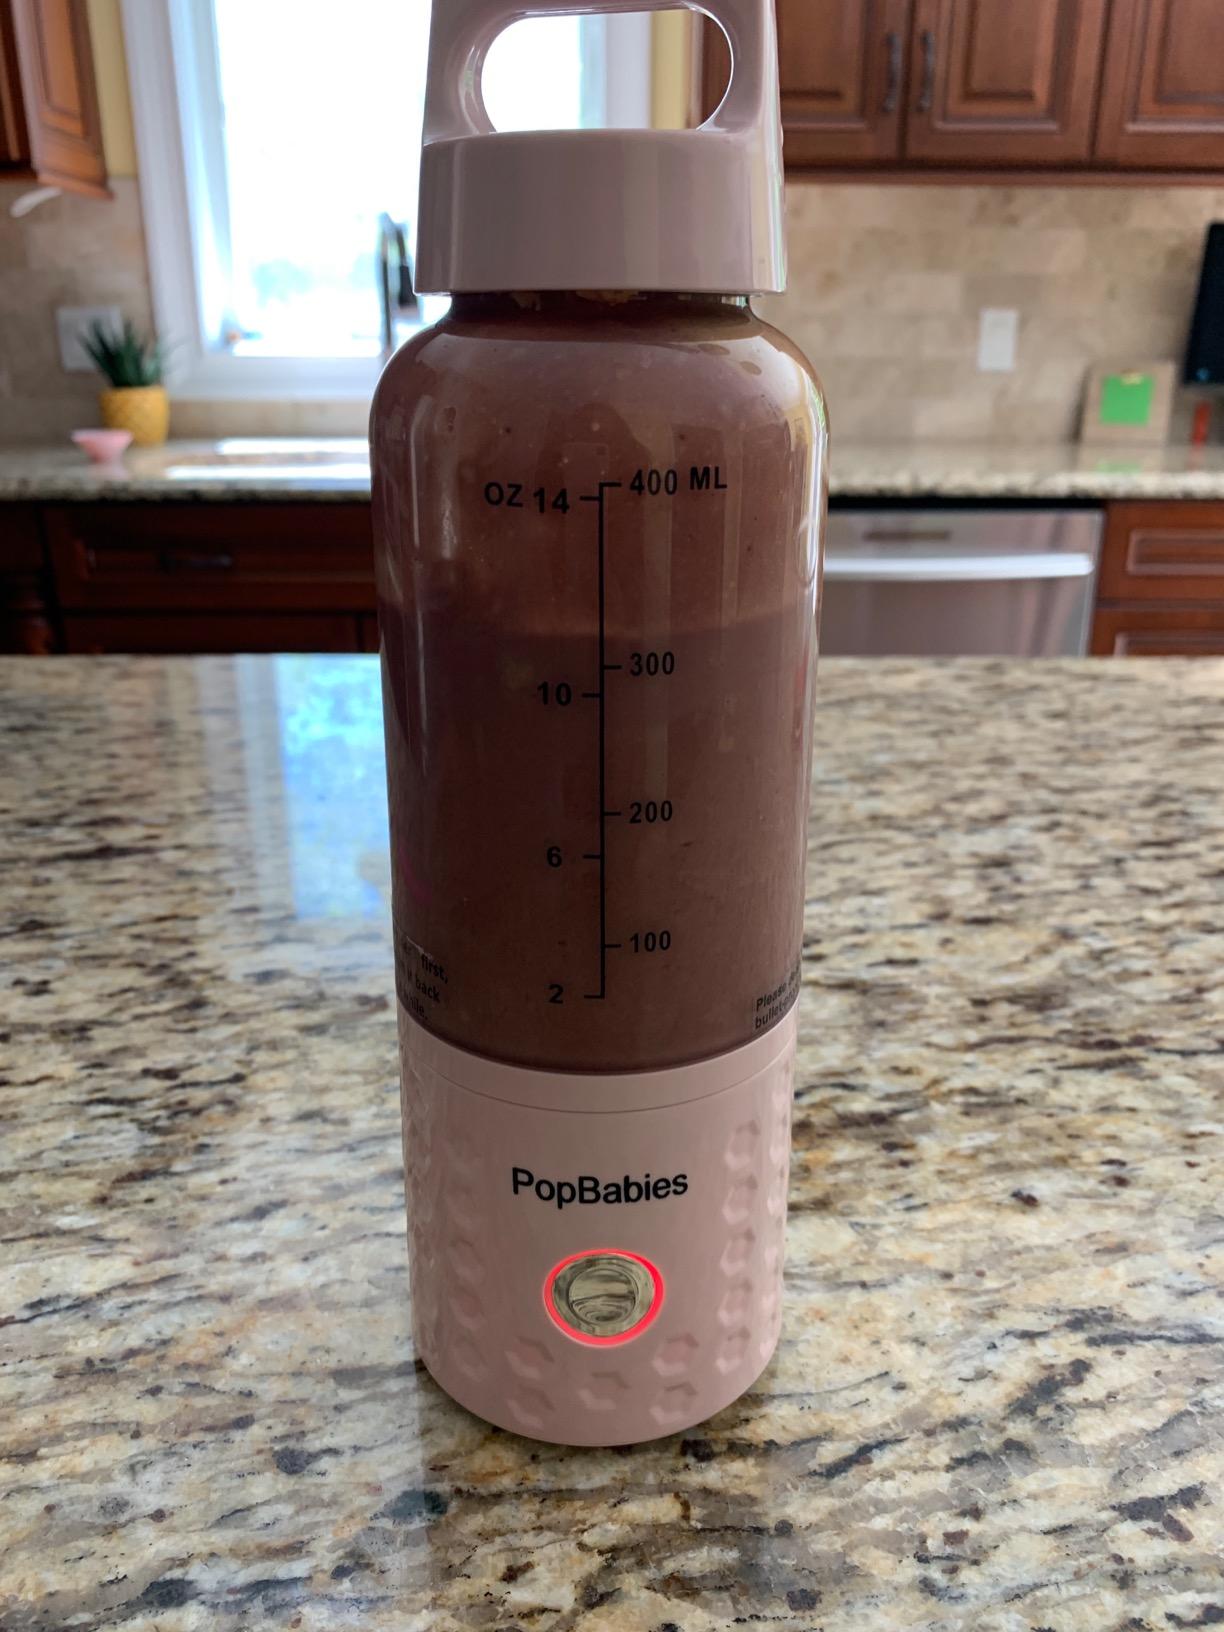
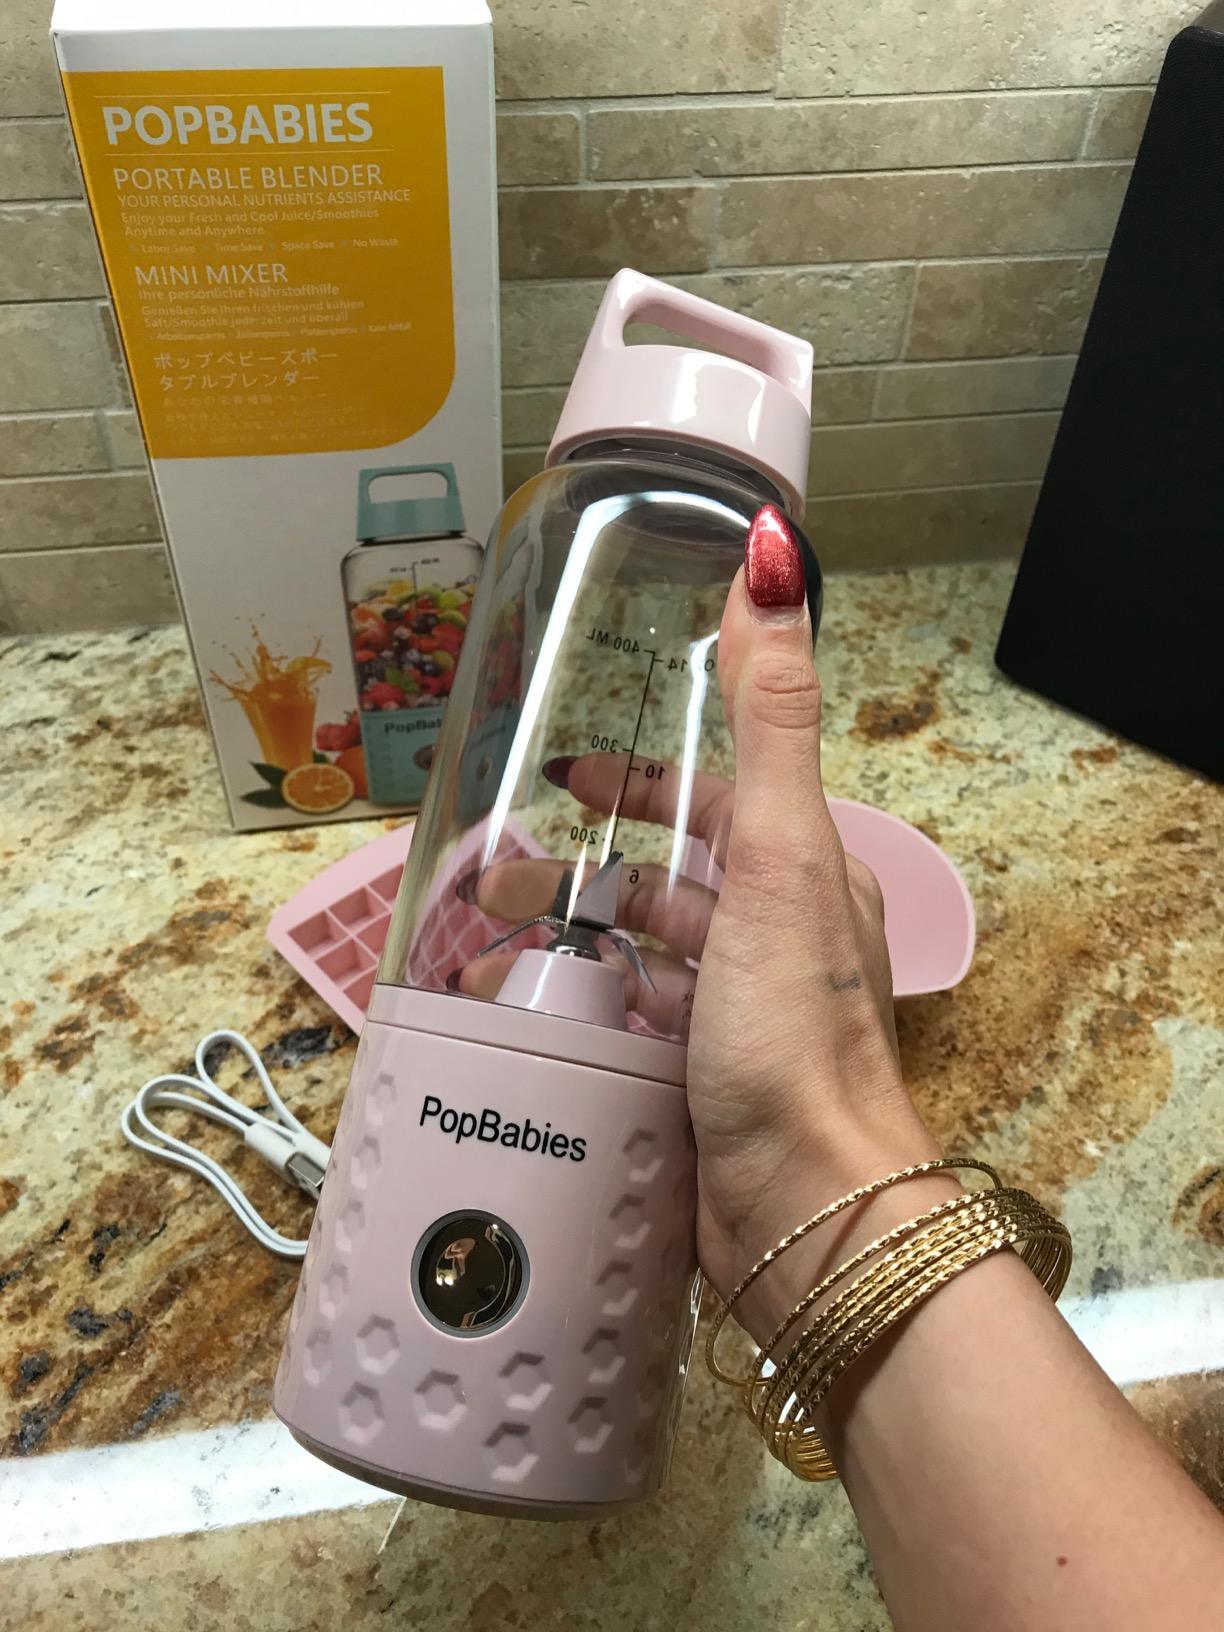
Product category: items_blender
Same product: yes